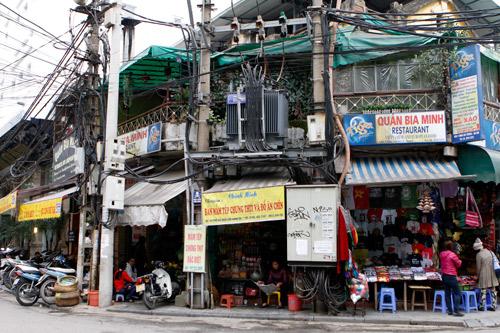
những hàng quán bên đường đang trong trạng thái mở cửa